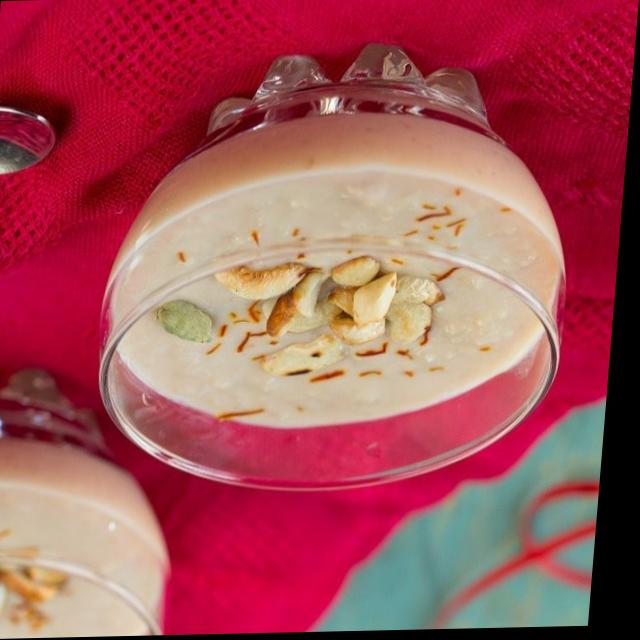
Dish: kheer